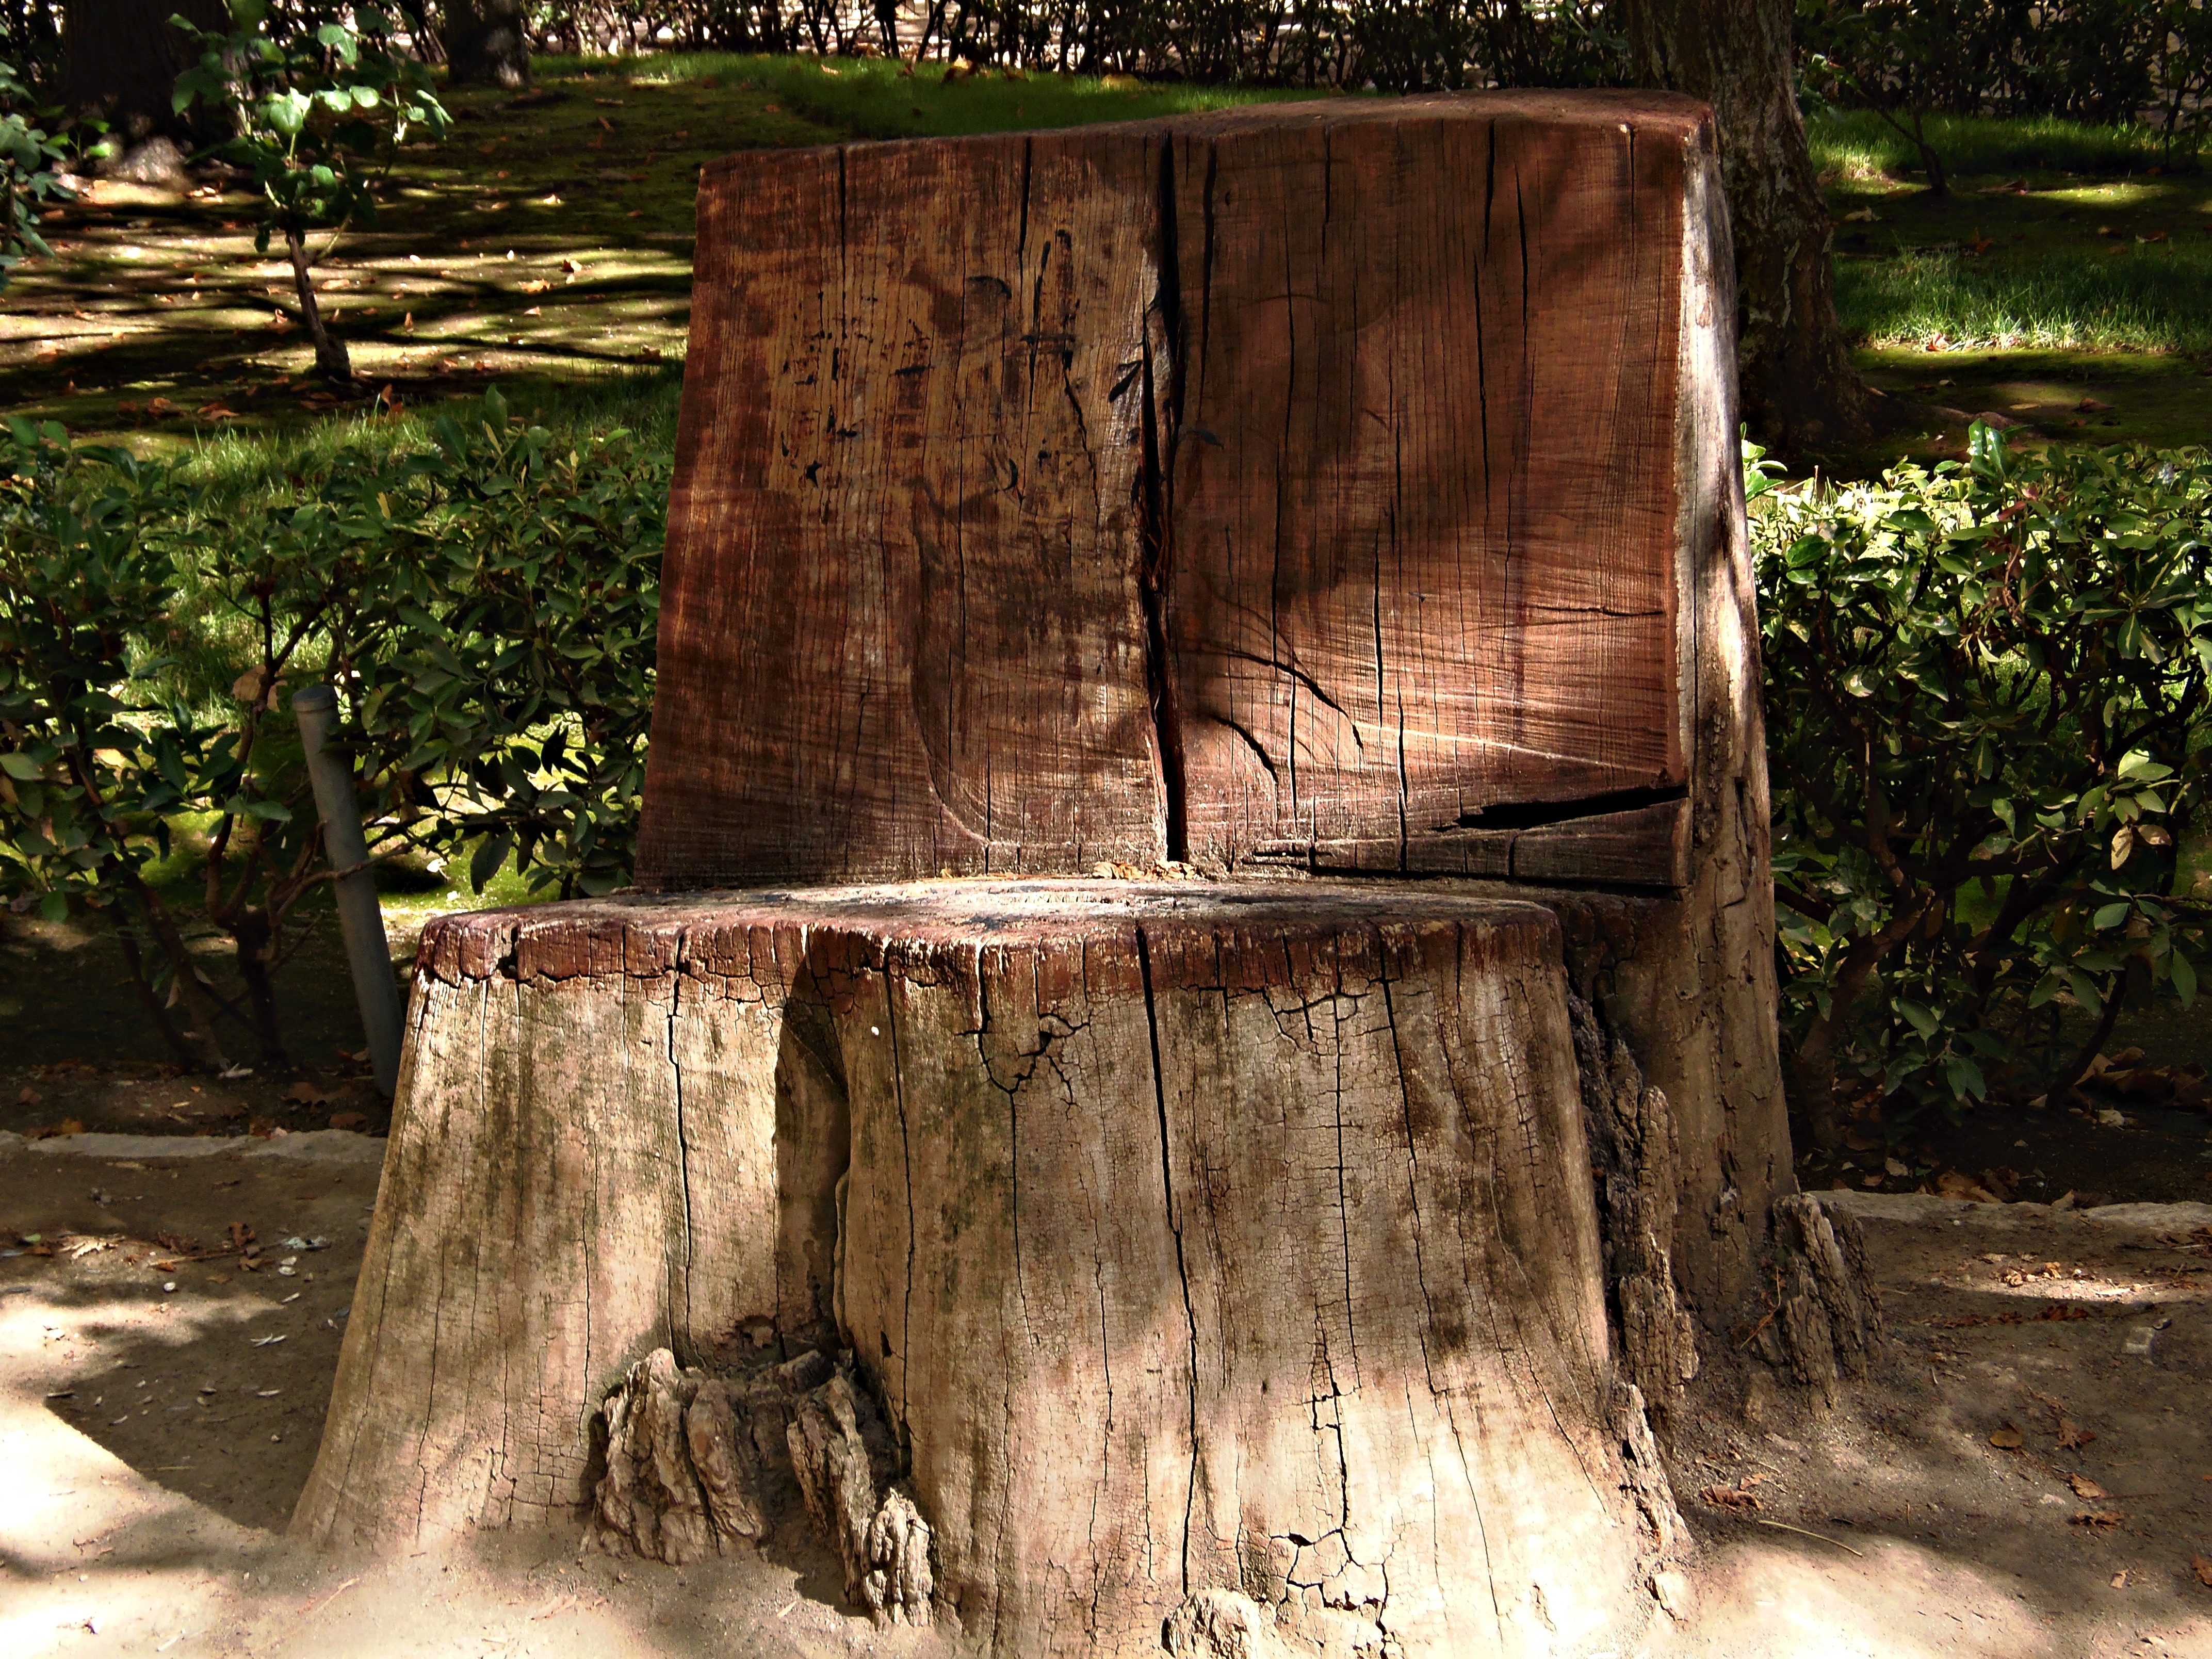
tree, wood, sun, trunk, park, peace, soil, rest, cut, trees, vegetation, curious, ancient history, woody plant